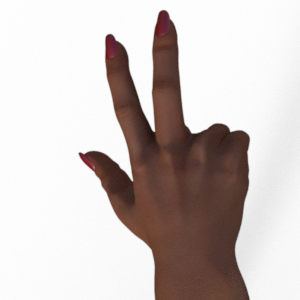
Label: scissors